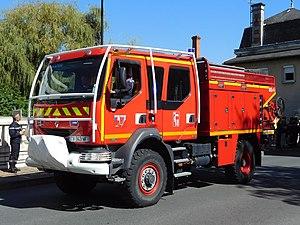
Défilant dans les rues de Mussidan, camion-citerne rural moyen (CCRM), châssis Renault Kerax 220 dCi équipé par Gallin, de la caserne de Villefranche-de-Lonchat. Lors du 87e congrès départemental des sapeurs-pompiers de la Dordogne, Mussidan, France.
Le camion citerne rural est une combinaison de deux véhicules. Le premier étant le fourgon pompe-tonne voire le fourgon pompe-tonne léger en raison de ses capacités hydrauliques puisqu'il possède une capacité minimale en eau de 2 500 litres et une pompe débitant au minimum 1 500 litres par minute. Le deuxième véhicule représenté est le camion-citerne feu de forêts du point de vue du franchissement. La plus grande particularité de ce véhicule hormis cette combinaison réside par le fait qu'il passe du mode route en mode tout terrain en seulement quelques secondes, le temps nécessaire à remonter les dévidoirs mobiles à l'arrière du véhicule.